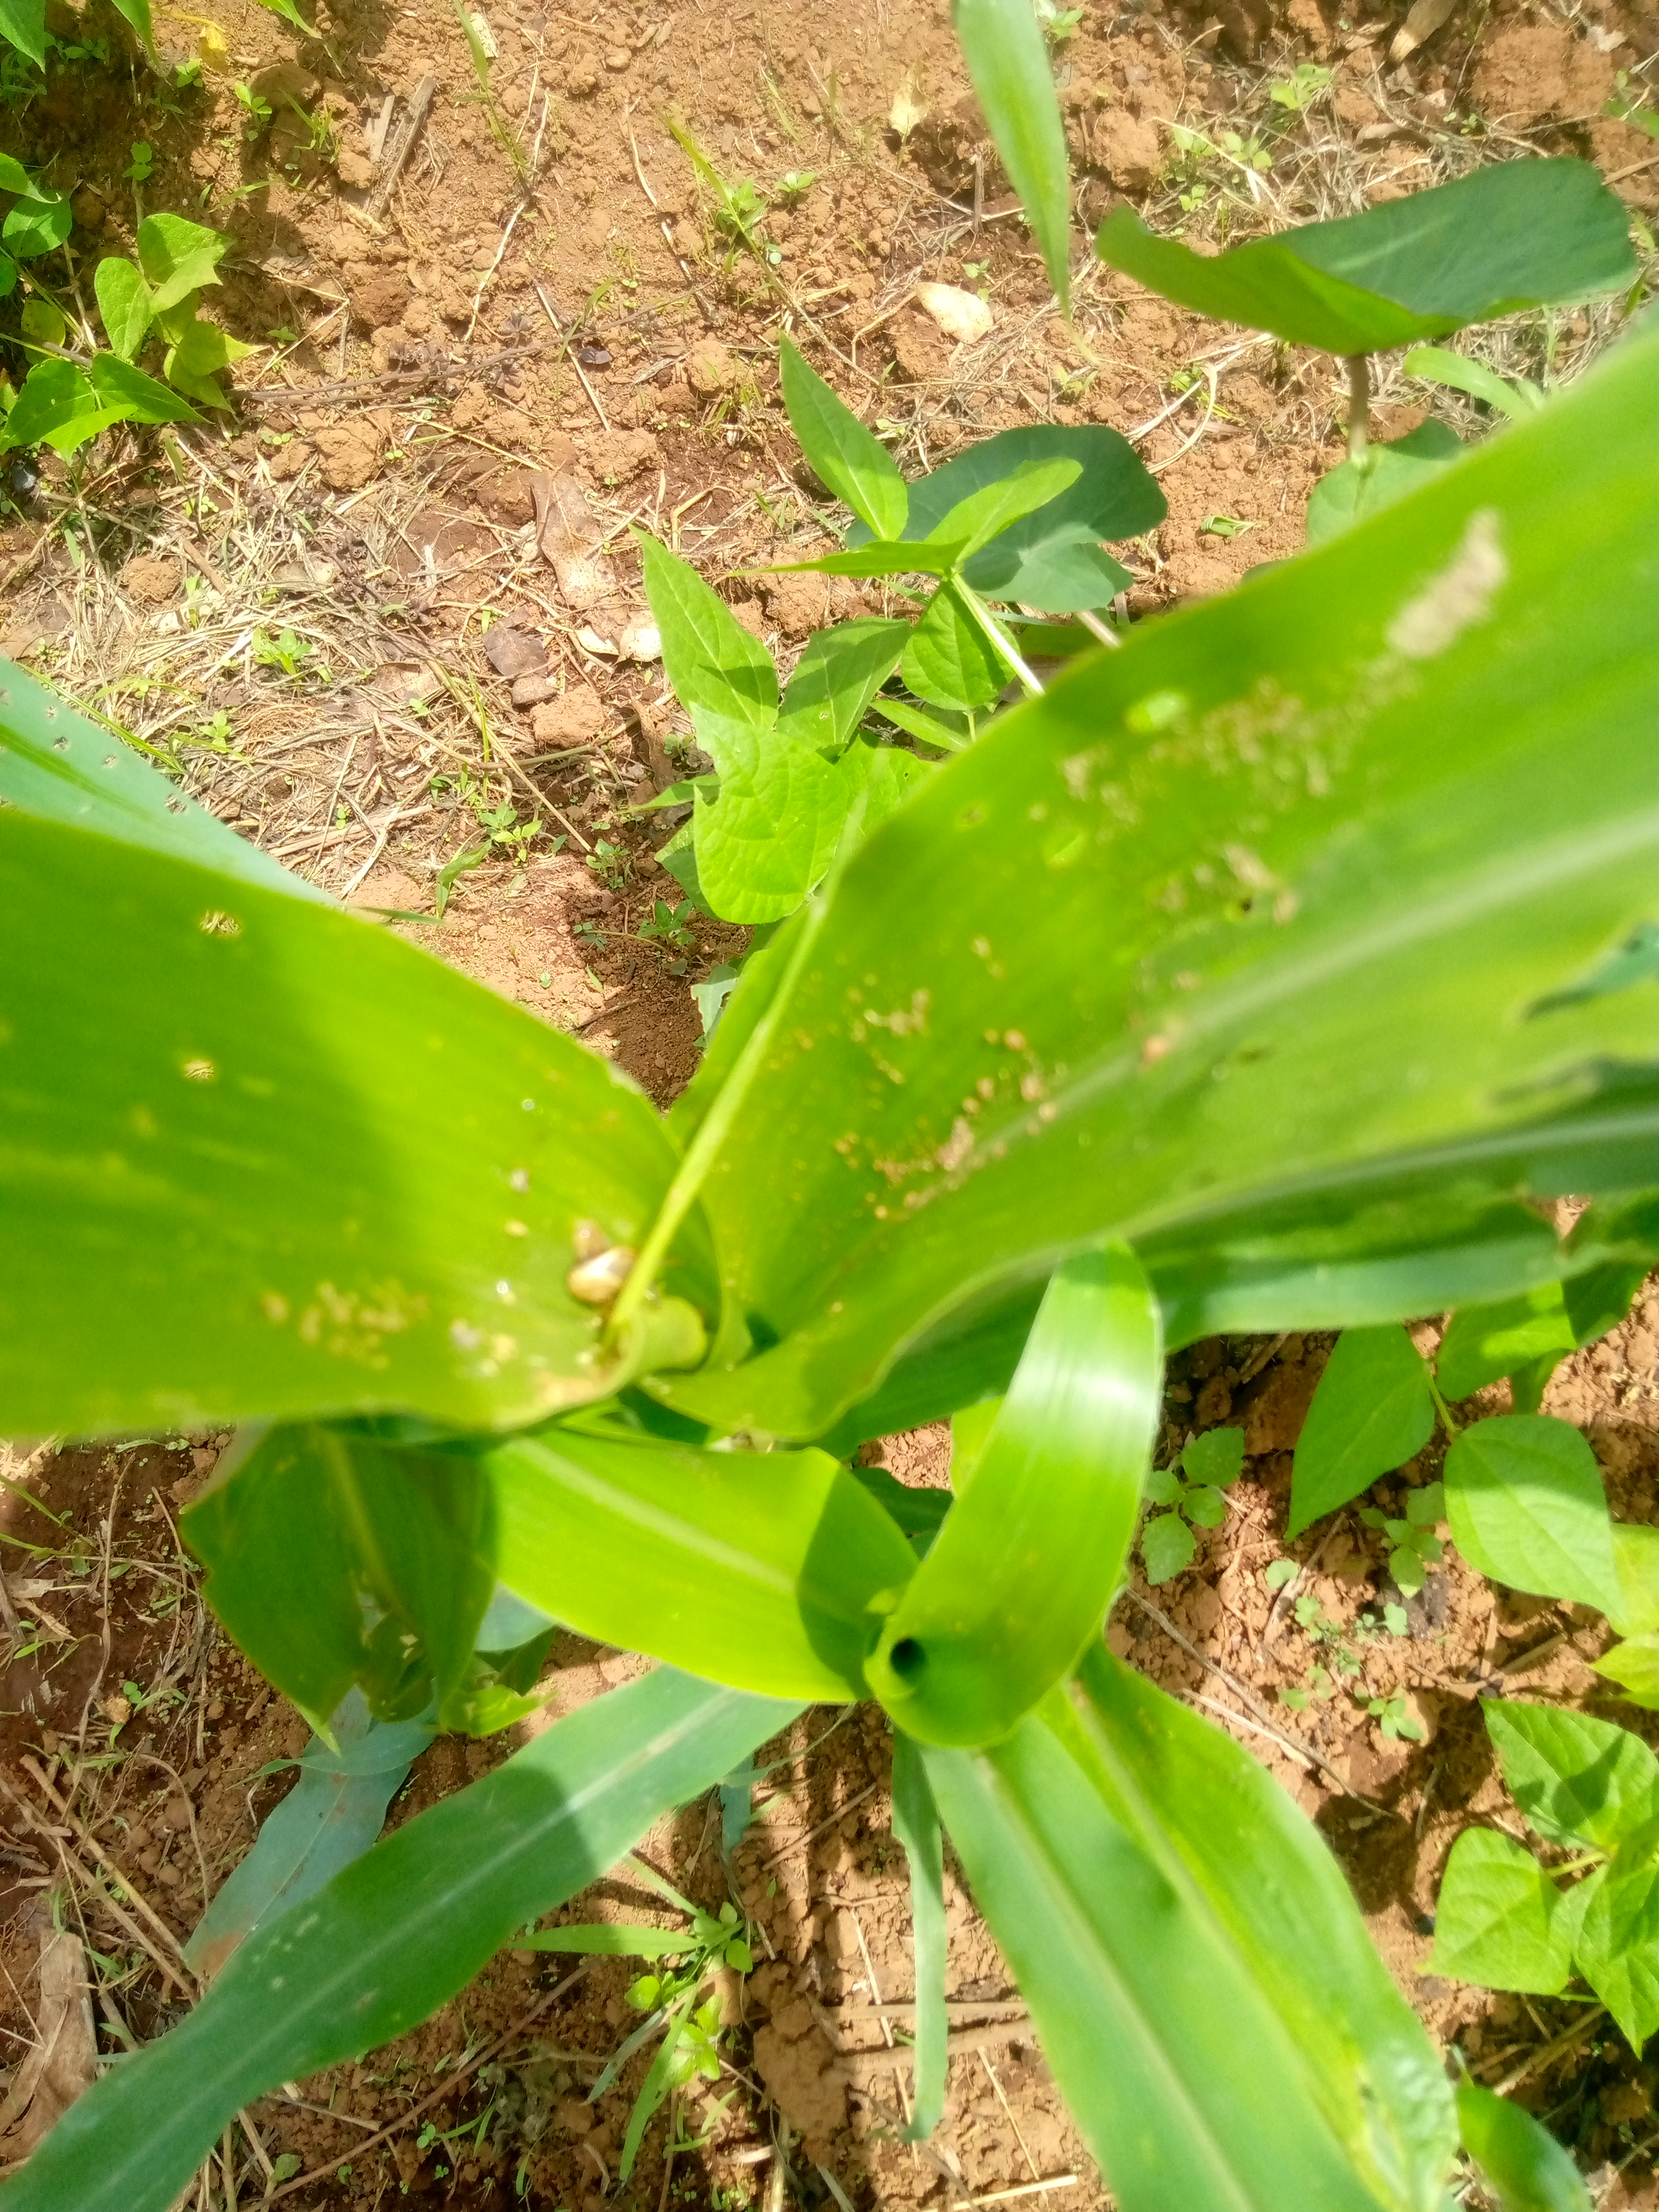
Label: spodoptera_frugiperda